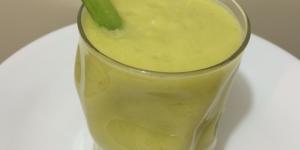
jugo de apio